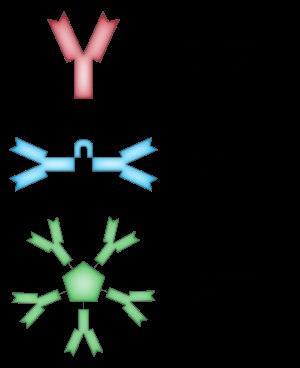
Le système immunitaire adaptatif désigne les lymphocytes T, qui contribuent à l'immunité à médiation cellulaire, et les lymphocytes B qui sont responsables de l'immunité à médiation humorale. Ces deux populations cellulaires ont des propriétés et des fonctions distinctes des cellules du système immunitaire inné.
L'immunoglobuline D est un isotype d'anticorps constituant environ 1 % des protéines de la membrane plasmique des lymphocytes B matures, où elle est généralement coexprimée avec un autre anticorps de la surface cellulaire, appelé IgM, lorsque le lymphocyte quitte la moelle osseuse. L'immunoglobuline D se lie aux granulocytes basophiles et aux mastocytes, ce qui a pour effet de les activer. Elle est également présente en très petites quantités sous forme sécrétée dans le sérum. Cette dernière est produite comme un anticorps monomérique avec deux chaînes lourdes de classe delta et deux chaînes légères d'immunoglobuline.